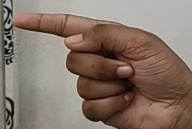
ASL sign: G